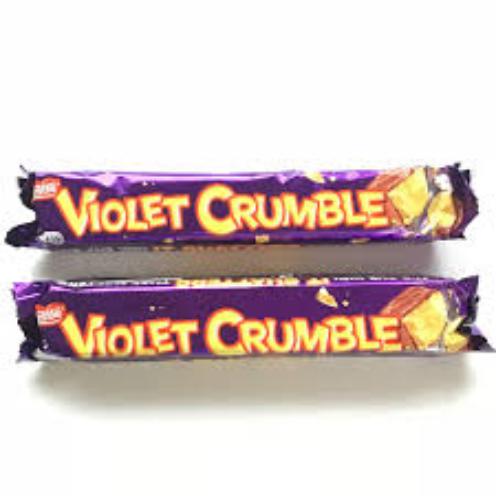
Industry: Food